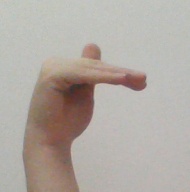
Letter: khaa